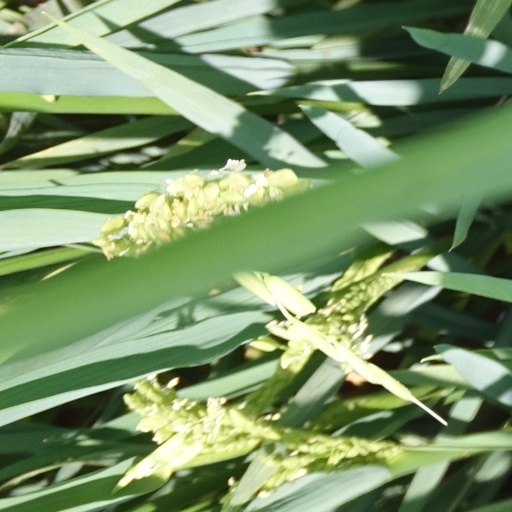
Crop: rice